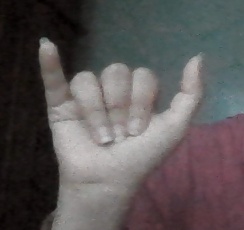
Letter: ya